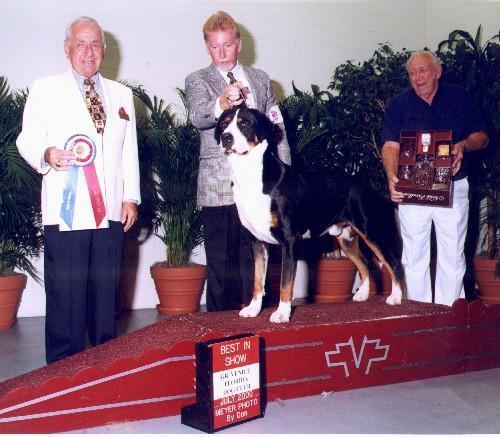
Greater_Swiss_Mountain_dog